List of Philippine National Railways rolling stock

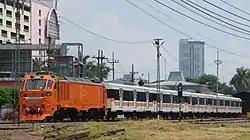

The Philippine National Railways and its predecessors such as the Manila Railroad Company have operated several types of locomotives, carriages and multiple units as part of its fleet. As of 2022, the rolling stock used are primarily powered by diesel. The DOST Hybrid Electric Train may also function as a battery electric multiple unit although it is started by a diesel engine. All present rolling stock are built to the narrow gauge. PNR also has rail mounted cranes as supporting equipment with varying capacities from .